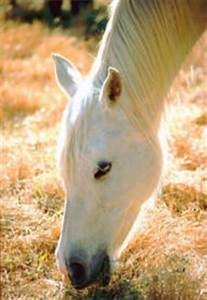
Label: cavallo